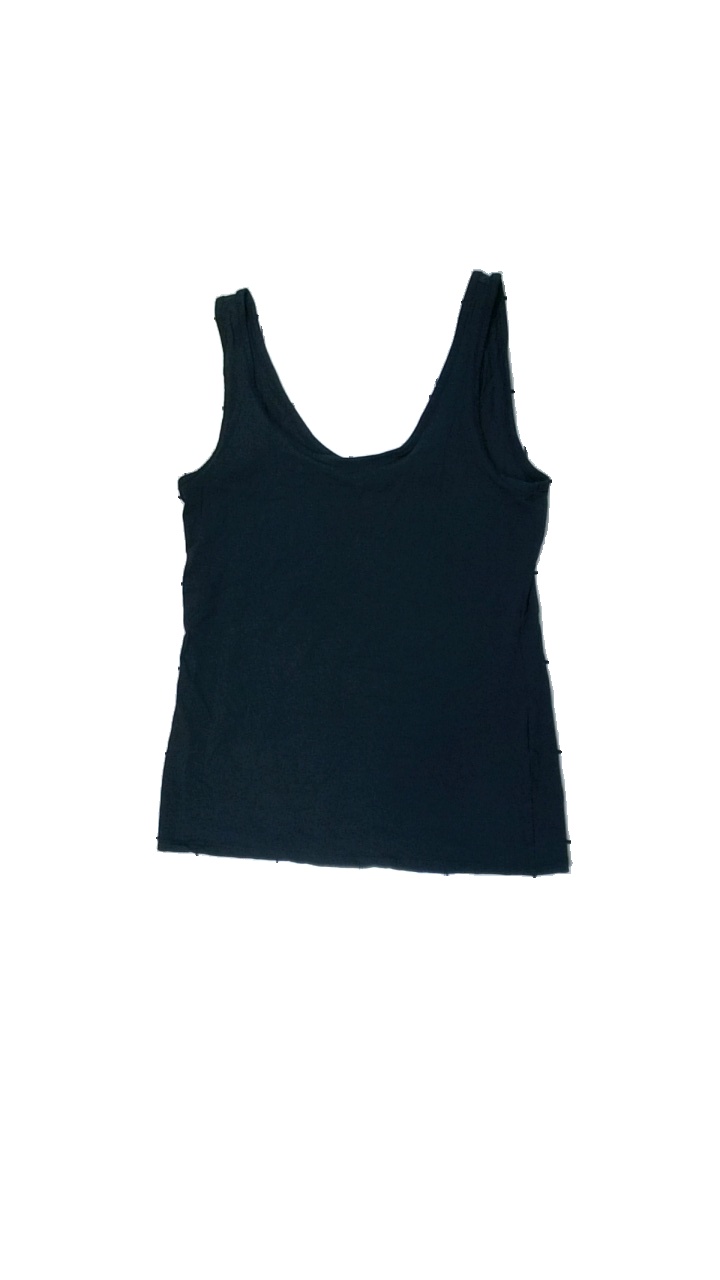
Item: Tank Top (Ladies)
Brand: Thick Strap Vest
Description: mörkblått linne
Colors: Blue
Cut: Regular
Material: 100% cotton
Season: Summer
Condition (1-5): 5
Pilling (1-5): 5
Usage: Reuse
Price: <50